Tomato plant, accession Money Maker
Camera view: tilt-top (135 deg); turntable rotation: 180 degrees
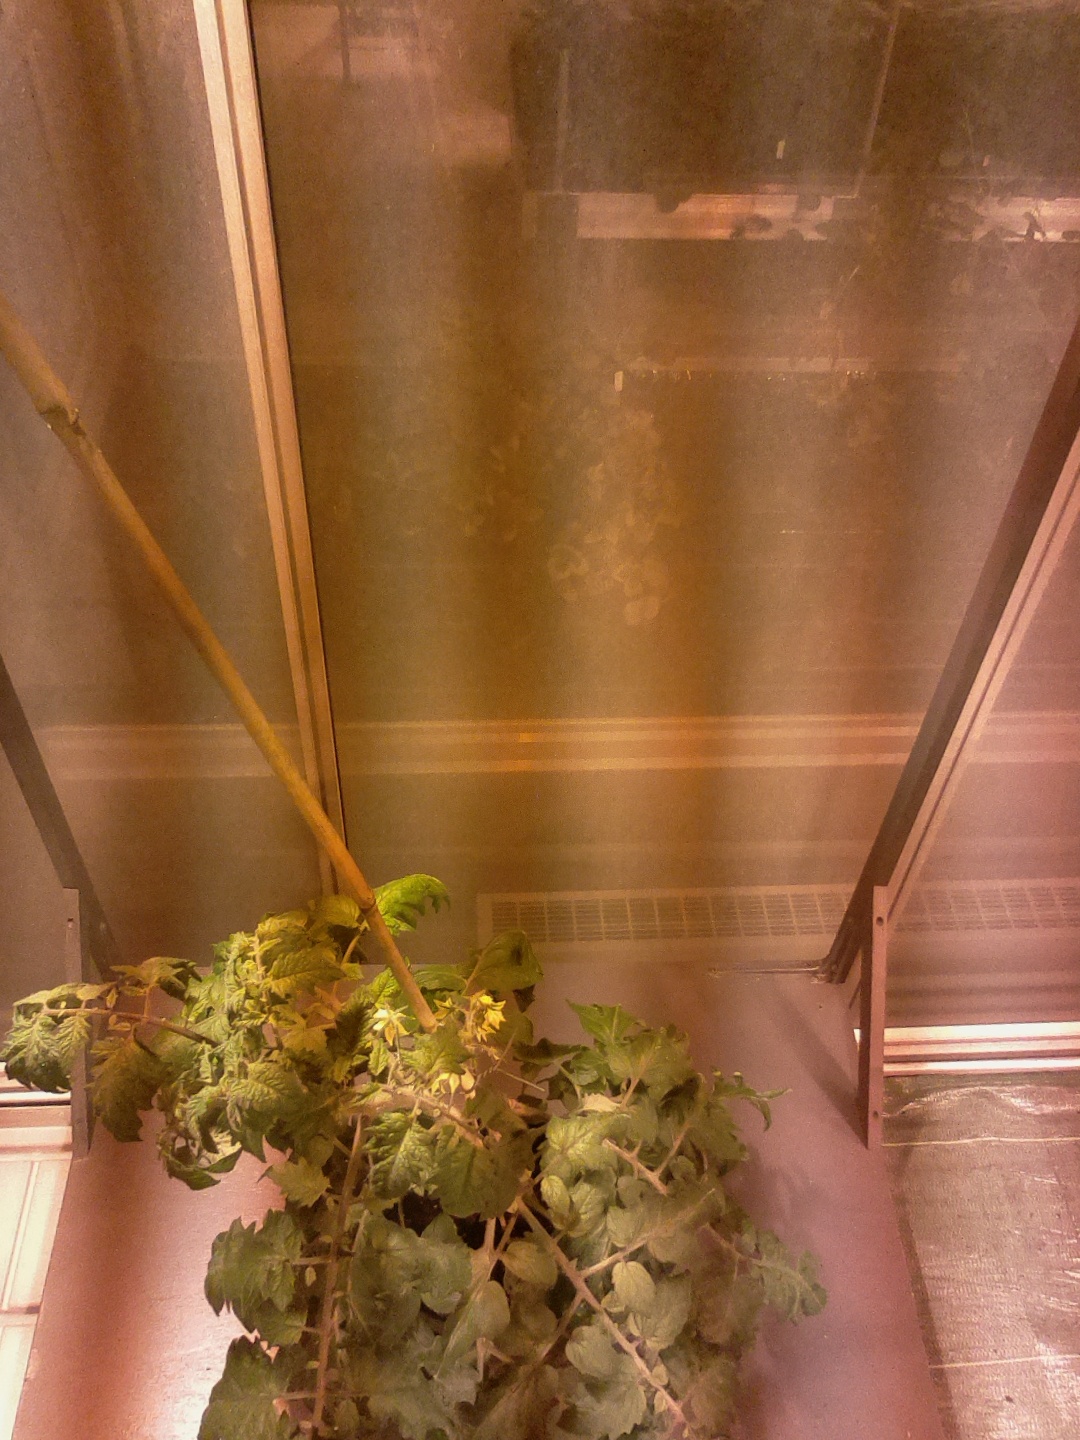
BBCH growth stage 68: Full flowering, 80%-90% of flowers open, more petals falling